Almensilla

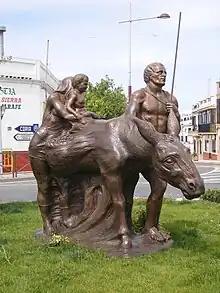
Bronze work sculptor in Almensilla, Seville, Spain

Almensilla is a municipality in Seville, Spain. In 2005 it had a population of 4,534. It has an area of 14 km and a population density of 324. It is at an altitude of 45 meters and is located 15 kilometers from Seville.